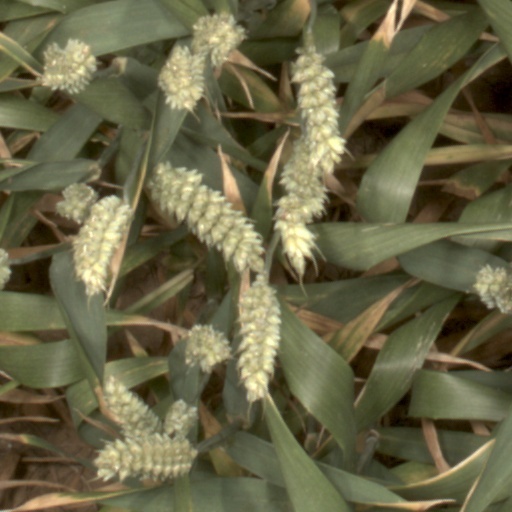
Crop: wheat